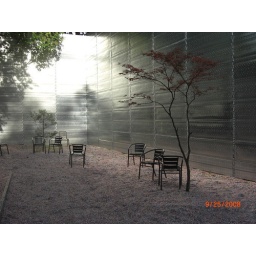
garden of the pavilionthat is confetti all over the floor and the ground